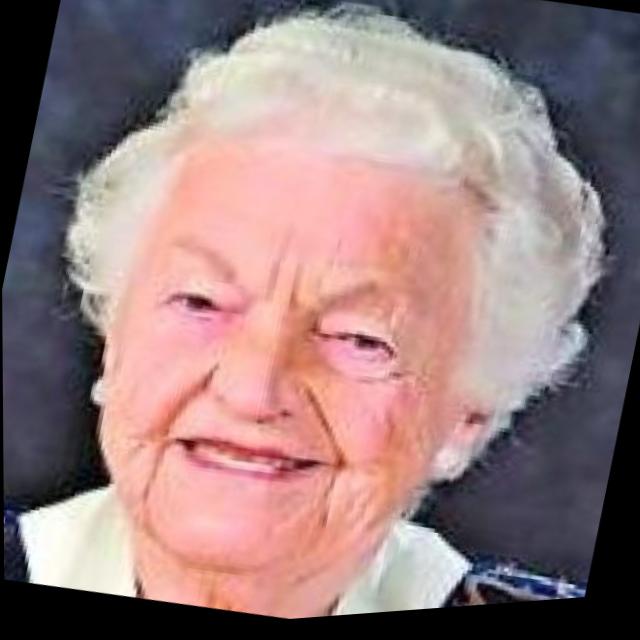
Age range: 0-12